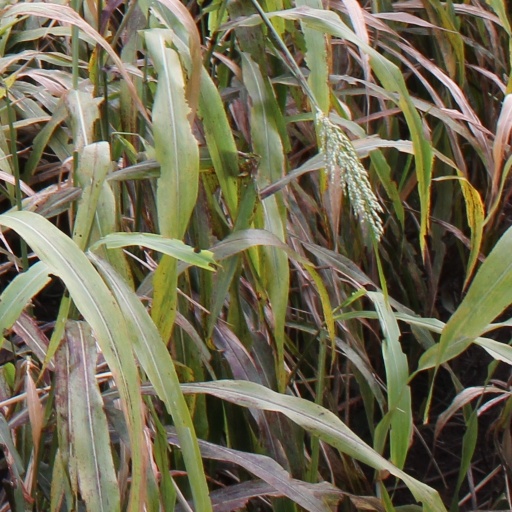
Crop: sorghum